Surfing in the United States

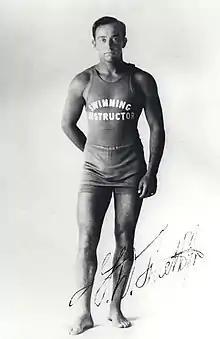
George Freeth, 1883-1919

Surfing in the United States is a popular hobby in coastal areas, and more recently due to the invention of wave pools, inland regions of the country. It contributes to a lifestyle and culture in which millions participate and which millions more have an interest. USA surfing is the governing body for the sport of surfing in the United States, with surf leagues such as the World Surf League available in the country. Surfing can be traced back to 17th Century Hawaii and has evolved over time into the professional sport it is today, with surfing being included for the first time in the 2020 Summer Olympics in Tokyo.